Stephen M. Jones Building

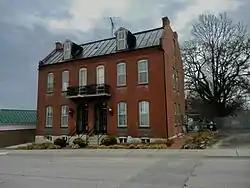
Jones Building, March 2014

Stephen M. Jones Building is a historic multi-family dwelling located at Washington, Franklin County, Missouri. It was built in 1883, and is a -story, six-bay, brick building with a side-facing flattened gable roof covered. It features paired brick chimneys in the gabled ends, segmental arched windows, and a brick denticulated cornice.